Chinsukō
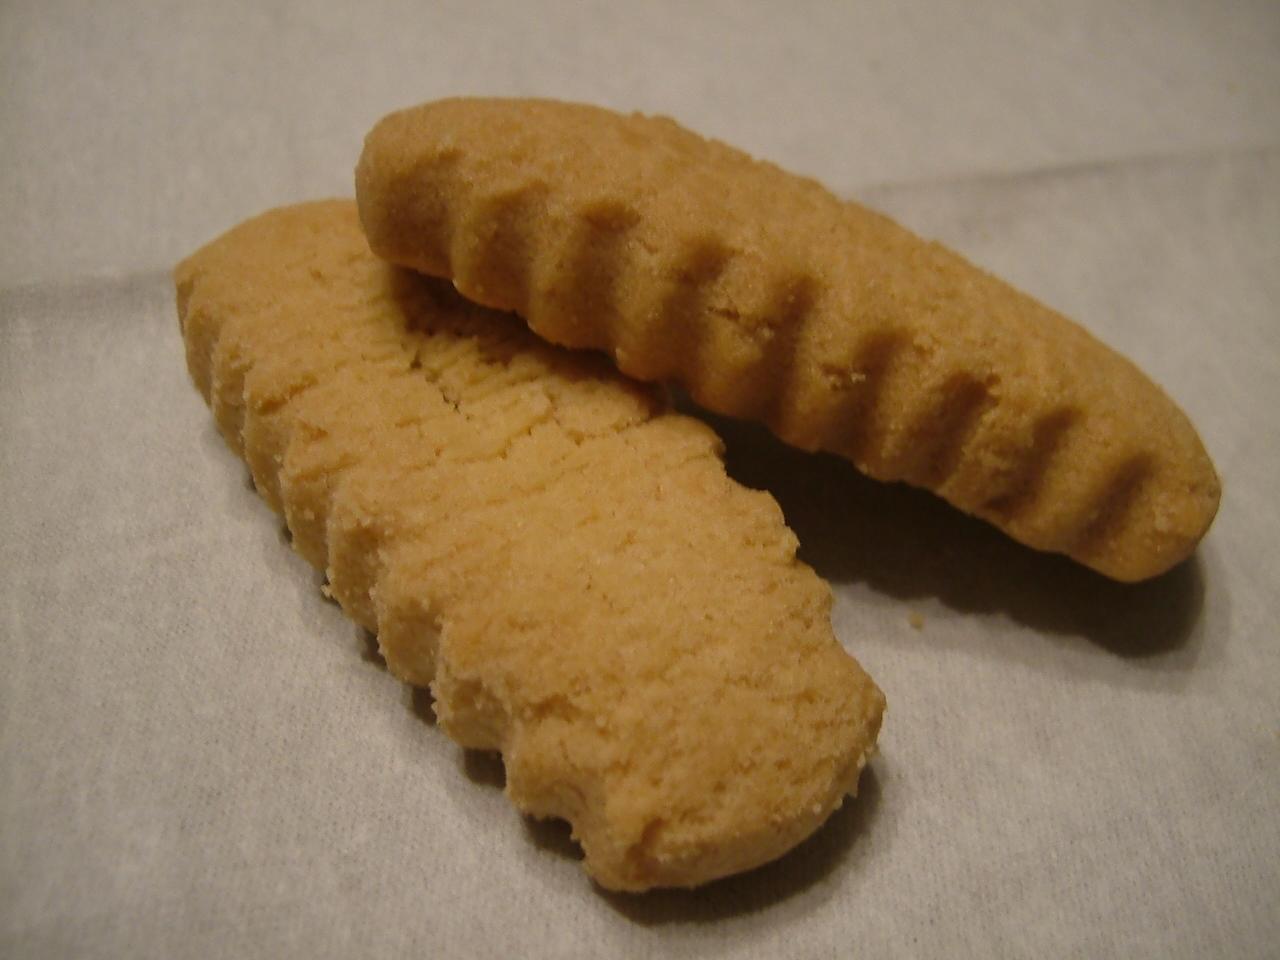
Also known as:
es - Spanish: Chinsukō
fa - Persian: چینسوکو
id - Indonesian: Chinsuko
it - Italian: Chinsuko
ja - Japanese: ちんすこう
jv - Javanese: Chinsuko
ko - Korean: 친스코
lzh - Literary Chinese: 金楚糕
pa - Punjabi: ਚਿਨਸੁਕੋ
pt - Portuguese: Chinsuko
uk - Ukrainian: Чінсуко
zh - Chinese: 金楚糕
Category: biscuit (biscuit)
Cuisine: Japanese
Associated cuisines: Japanese
Area: Okinawa
Countries: Japan
Region: Eastern Asia, , , ,
The dish is a traditional sweet often sold as a souvenir. It is a small biscuit made of mostly lard and flour, with a mild and sweet flavor similar to shortbread.